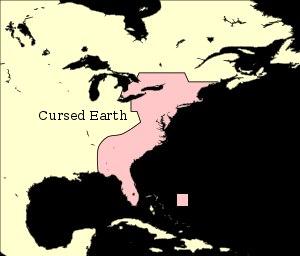
Judge Dredd est un personnage de fiction de bande dessinée créé par le scénariste John Wagner et le dessinateur Carlos Ezquerra. Les aventures du personnage débutent dans la revue britannique de science-fiction pour adultes 2000 A.D. en 1977 ; par la suite il apparaît dans la revue Judge Dredd Megazine, dans une série qui lui était entièrement dédiée.